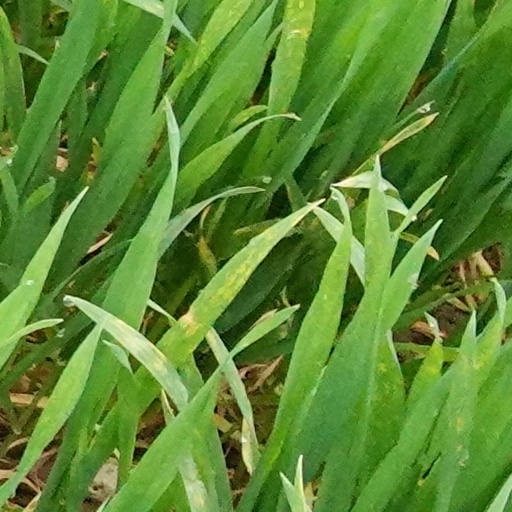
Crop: wheat